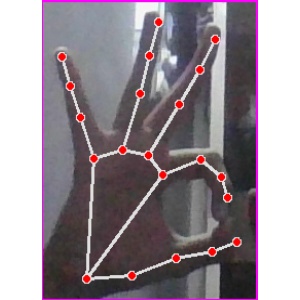
अक्षर: ण